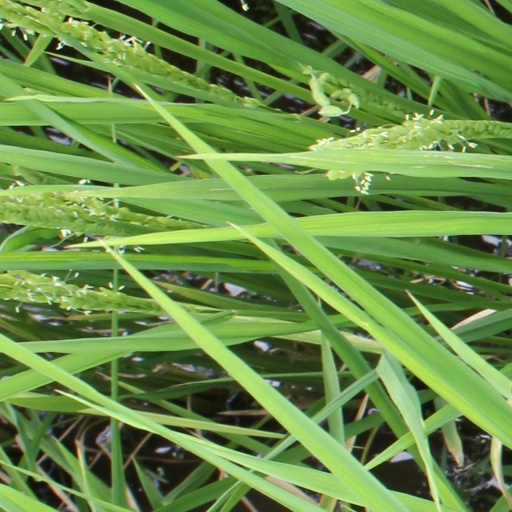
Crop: rice